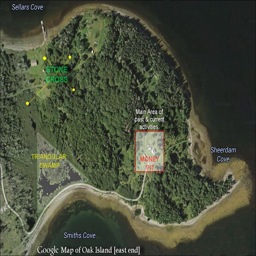
island , showing the main areas of activity